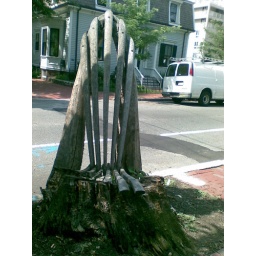
Handy wooden chair in Cambridge